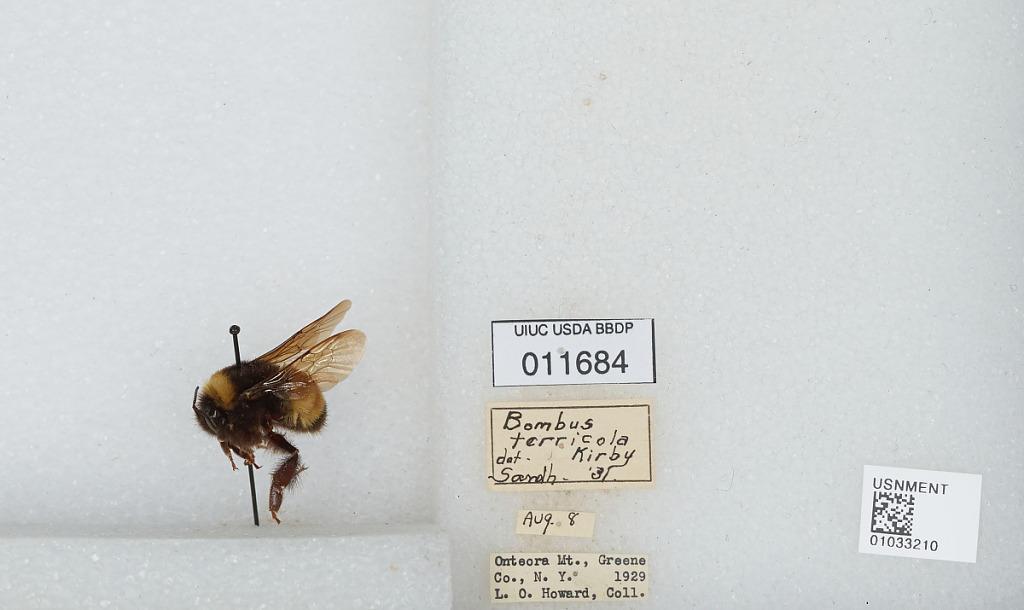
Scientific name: Bombus (Bombus) terricola Kirby
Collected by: L. Howard
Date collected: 1929-8-8
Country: United States
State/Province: New York
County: Greene
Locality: Onteora Mountain
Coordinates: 42.2225, -74.1678
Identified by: Sandhouse